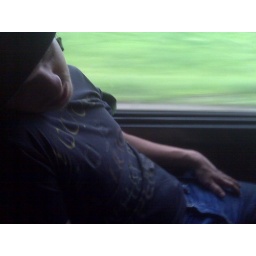
Fung Wah is chinese for bus on fire under water